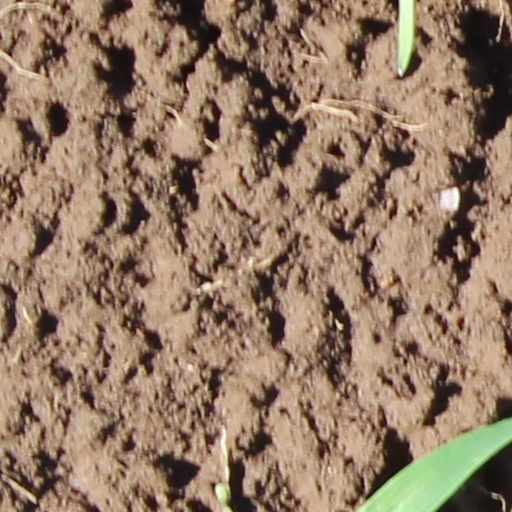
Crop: wheat